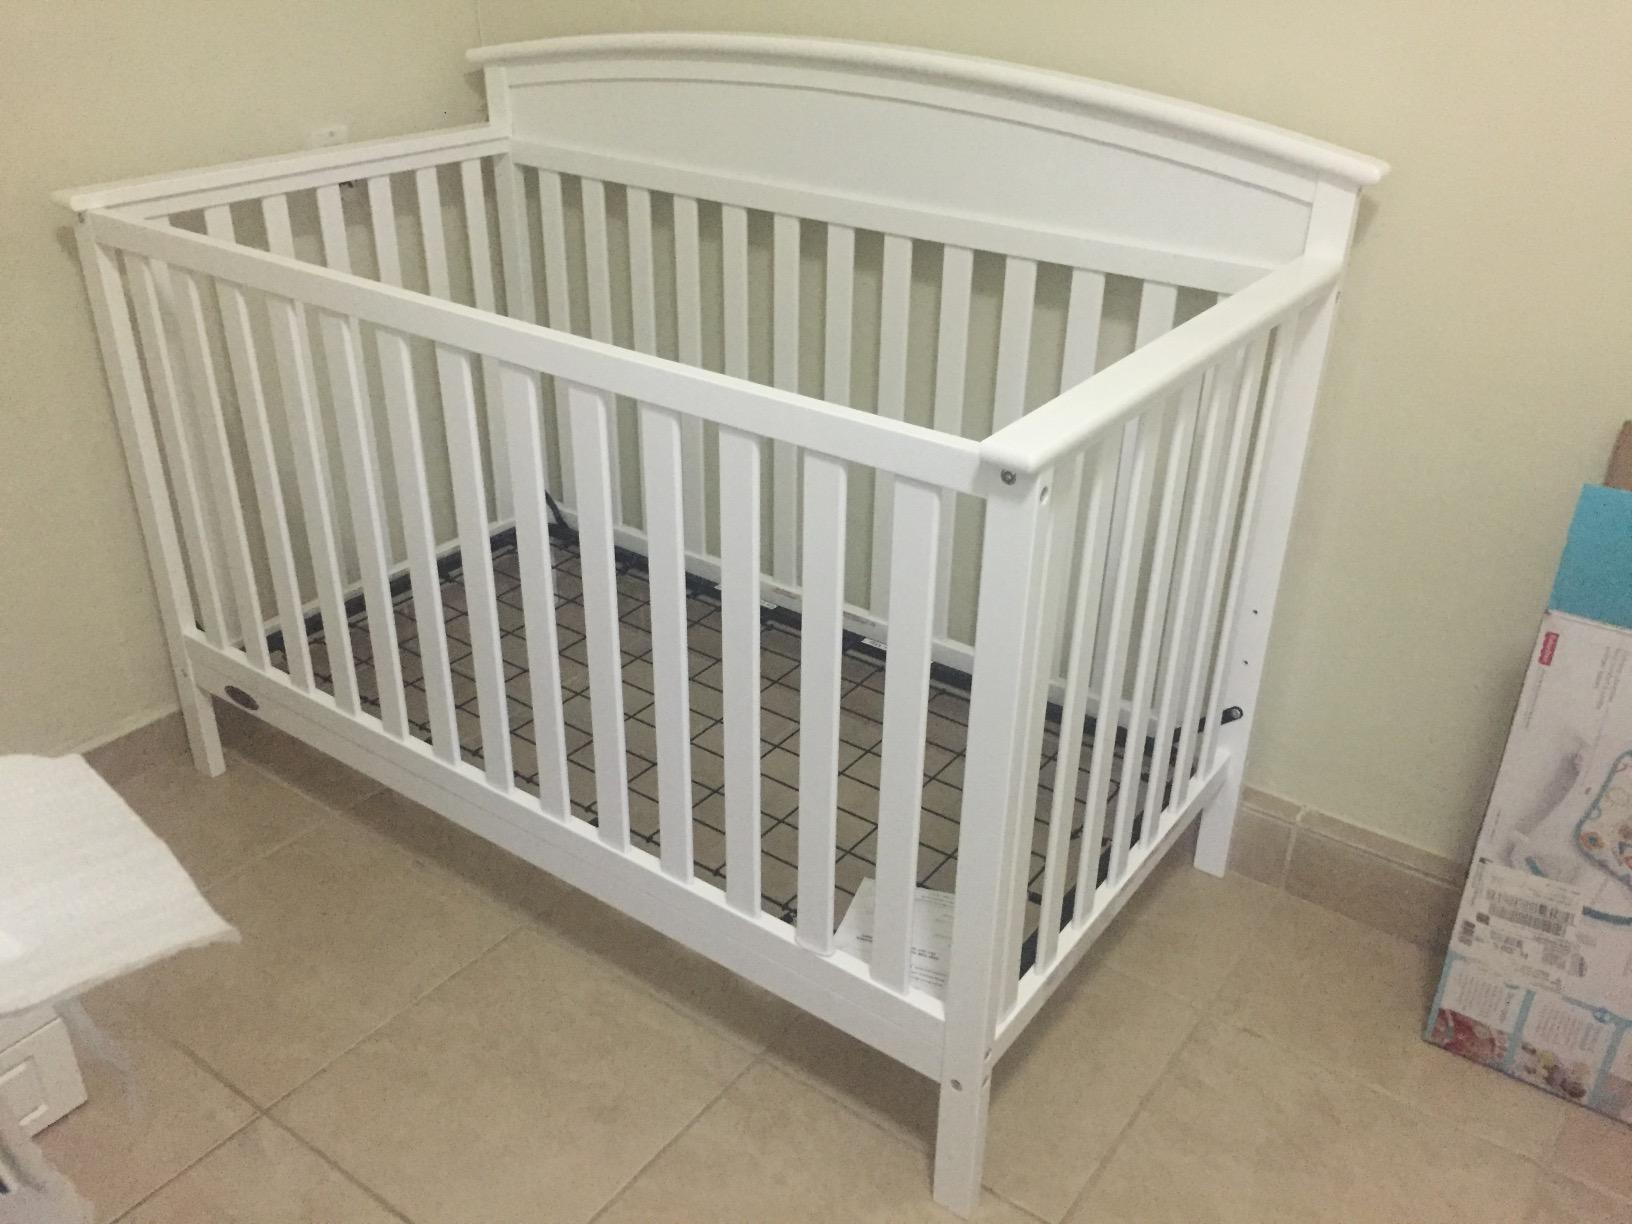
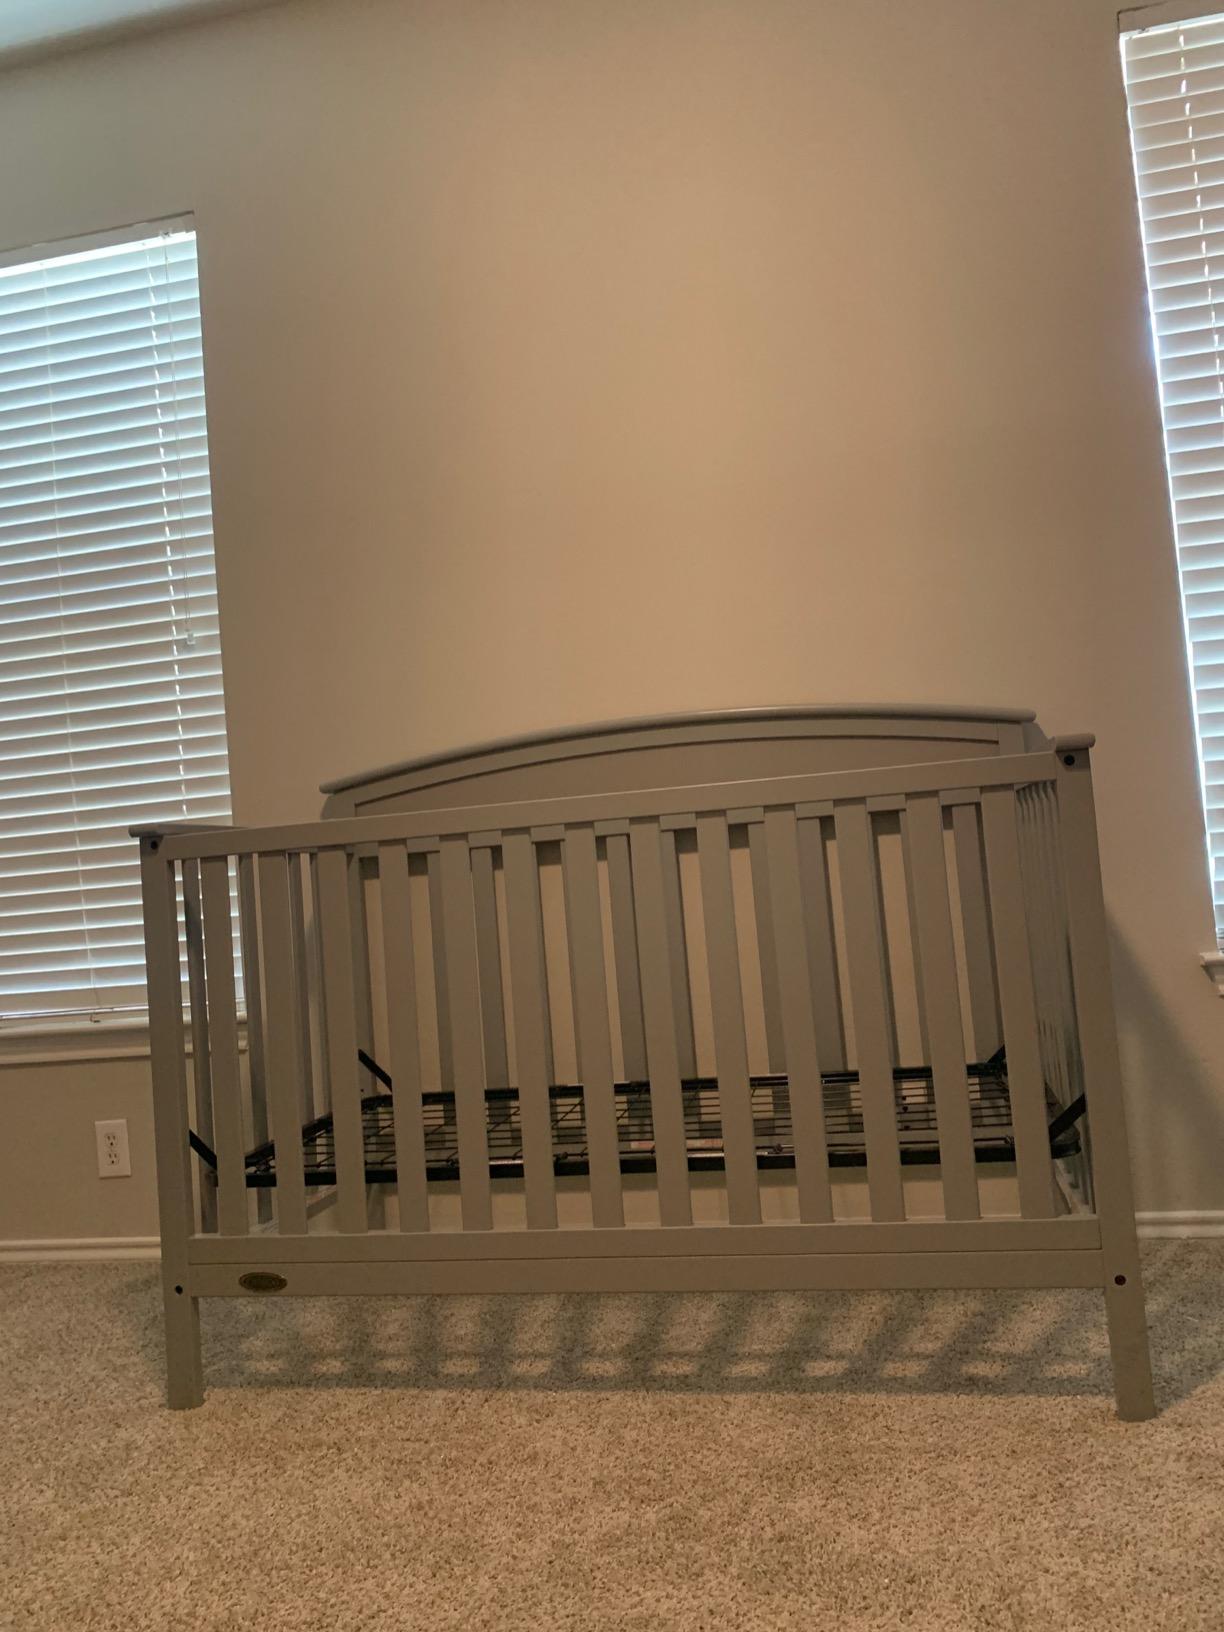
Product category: products_crib
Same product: no